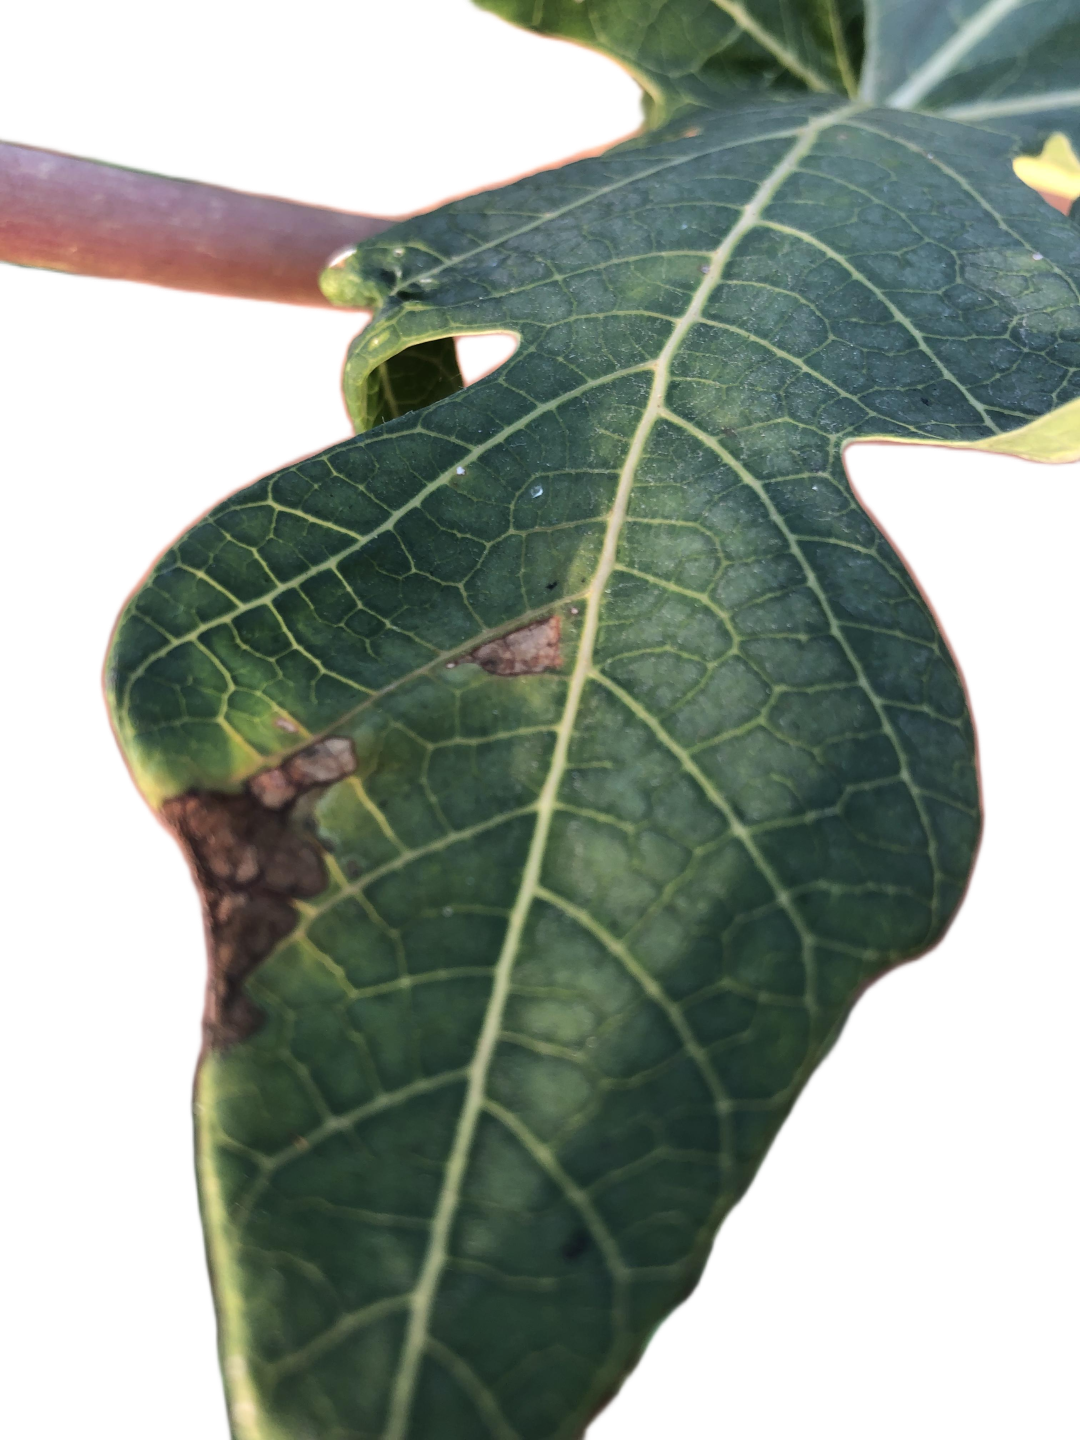
Crop: Papaya
Label: Bacterial_Blight